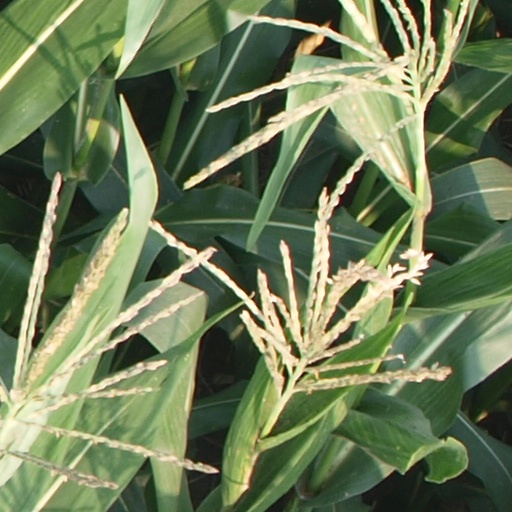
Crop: maize; corn